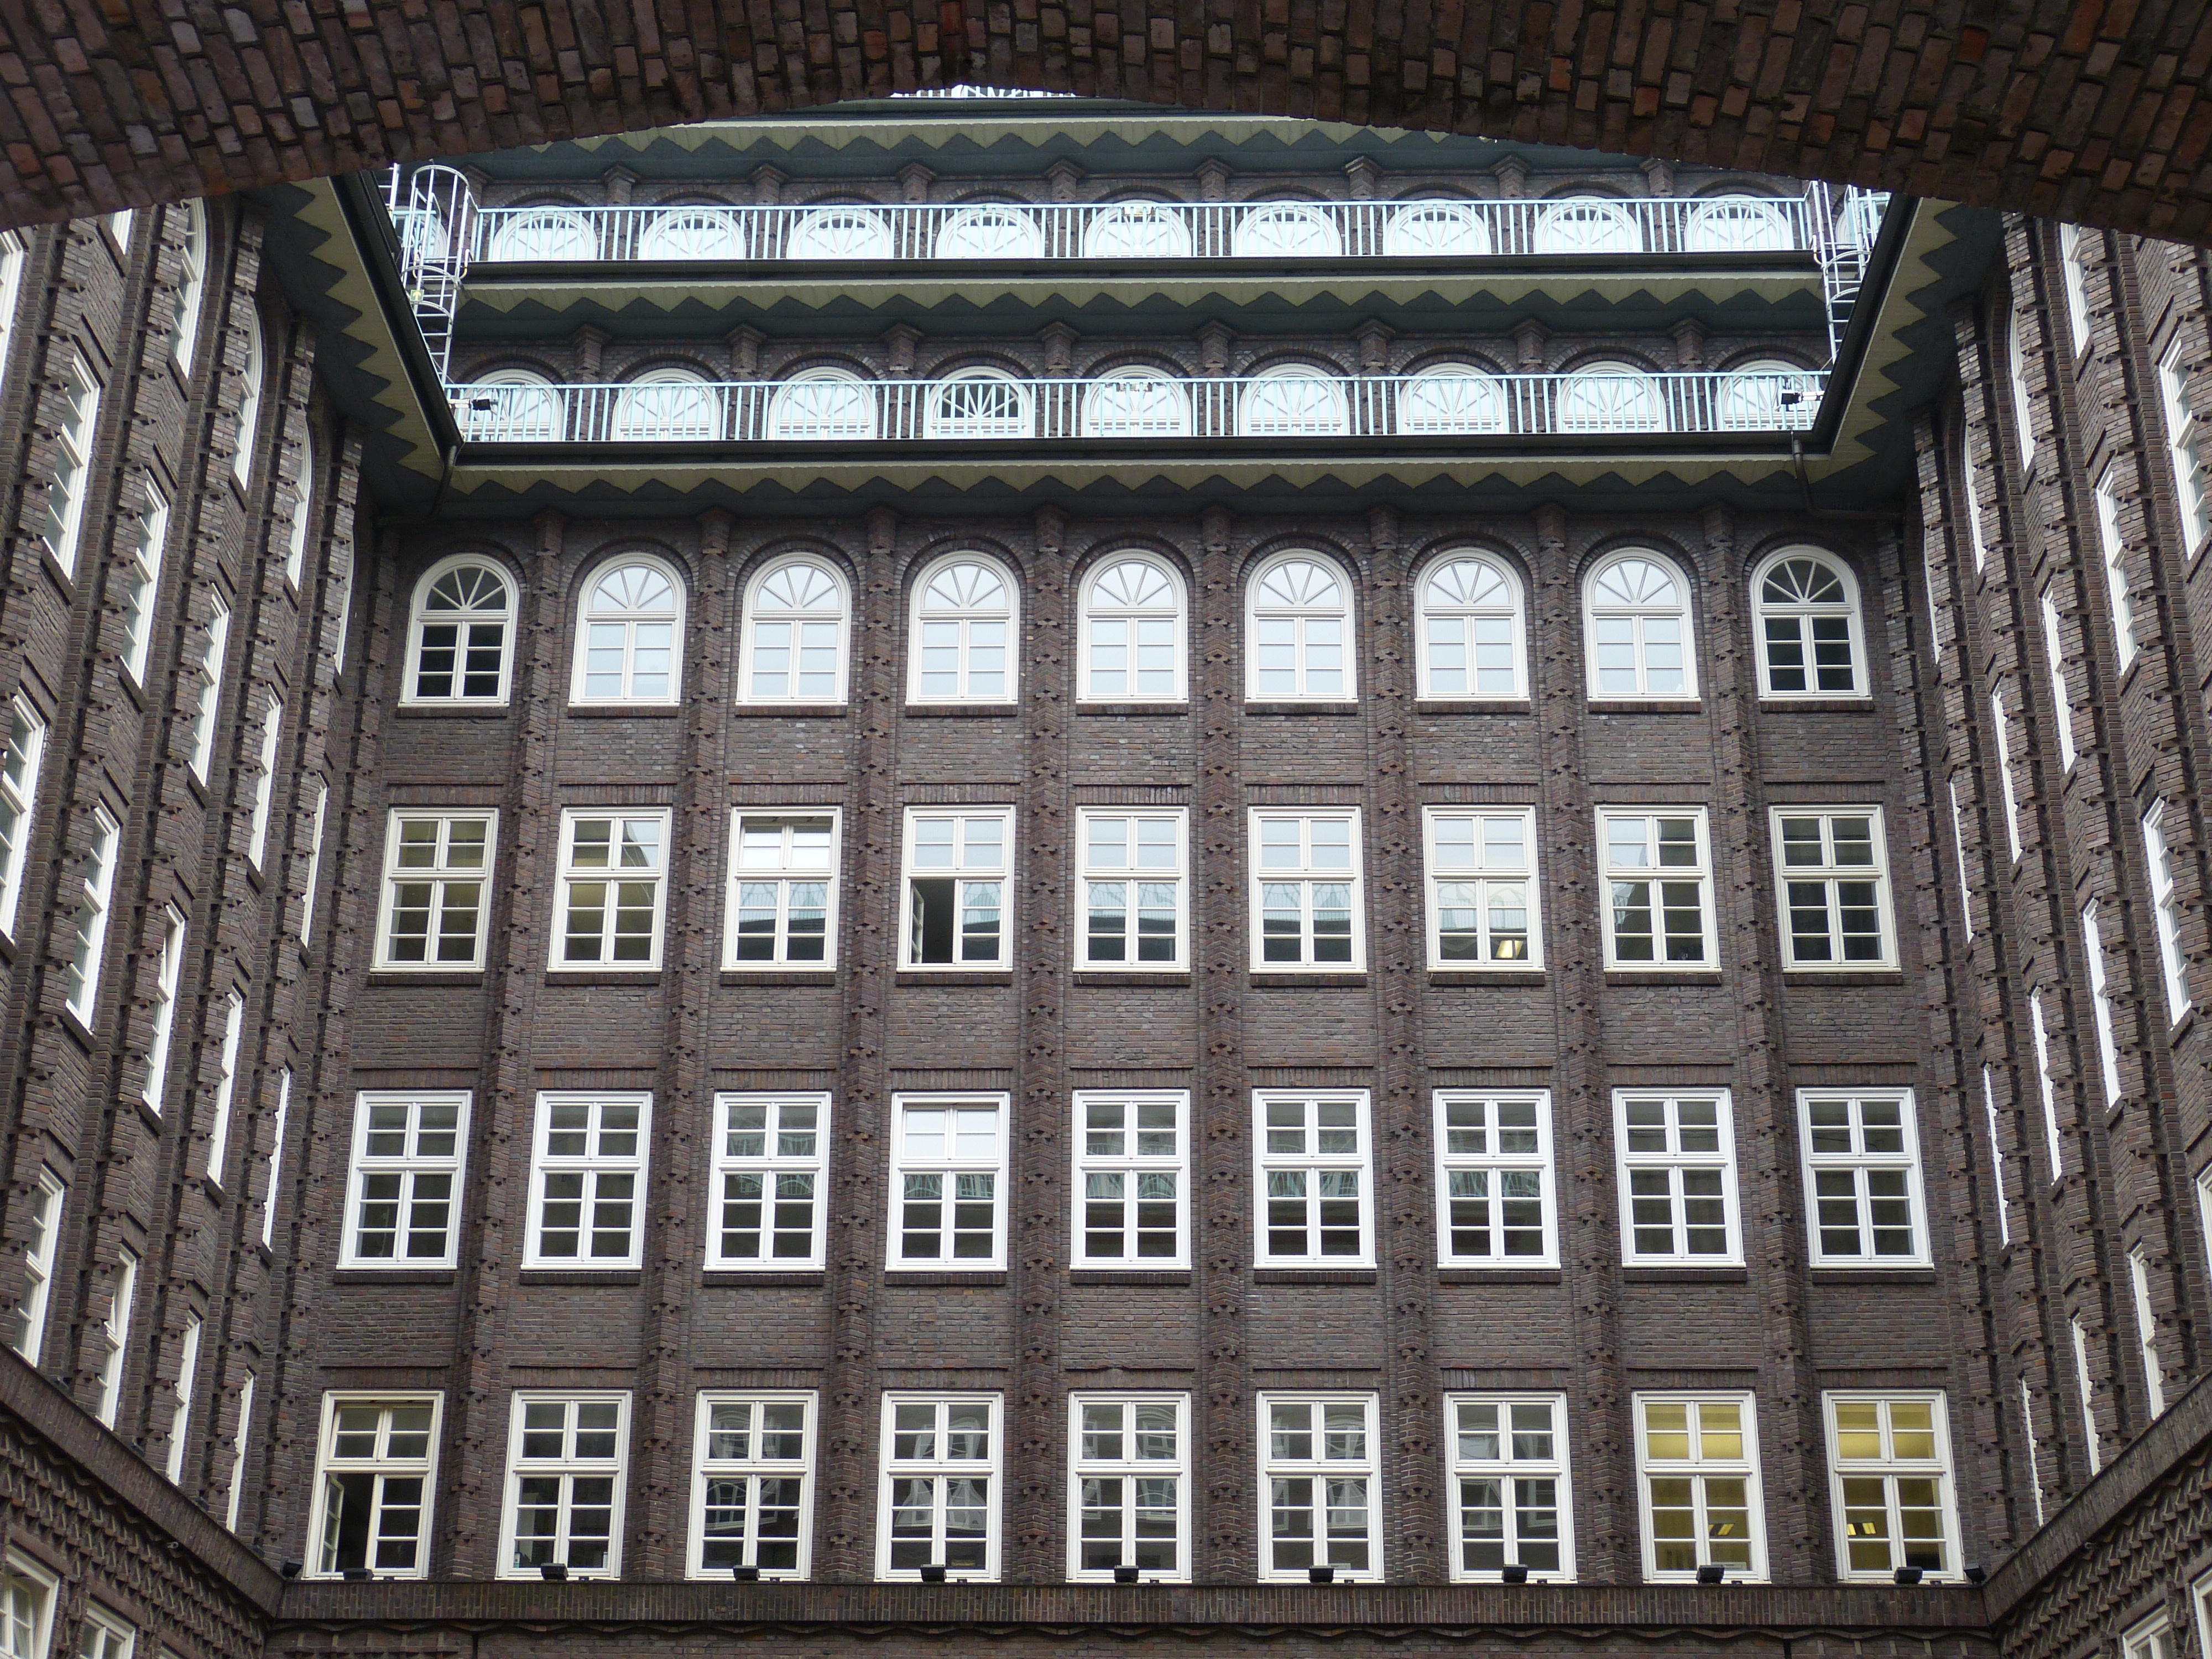
architecture, window, building, landmark, facade, brick, interior design, world heritage, old town, germany, unesco, tourist attraction, historically, hamburg, hanseatic city, chile house, warehouse district